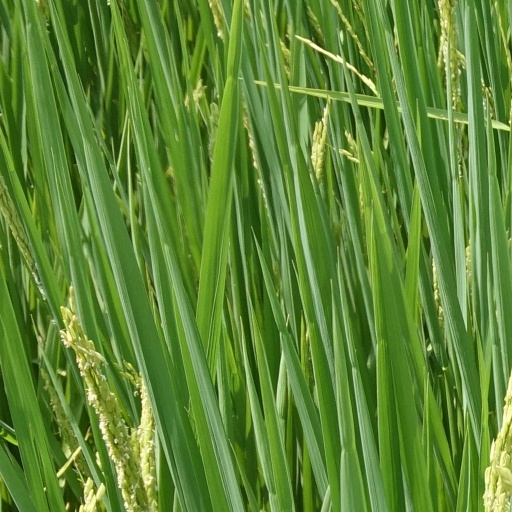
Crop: rice